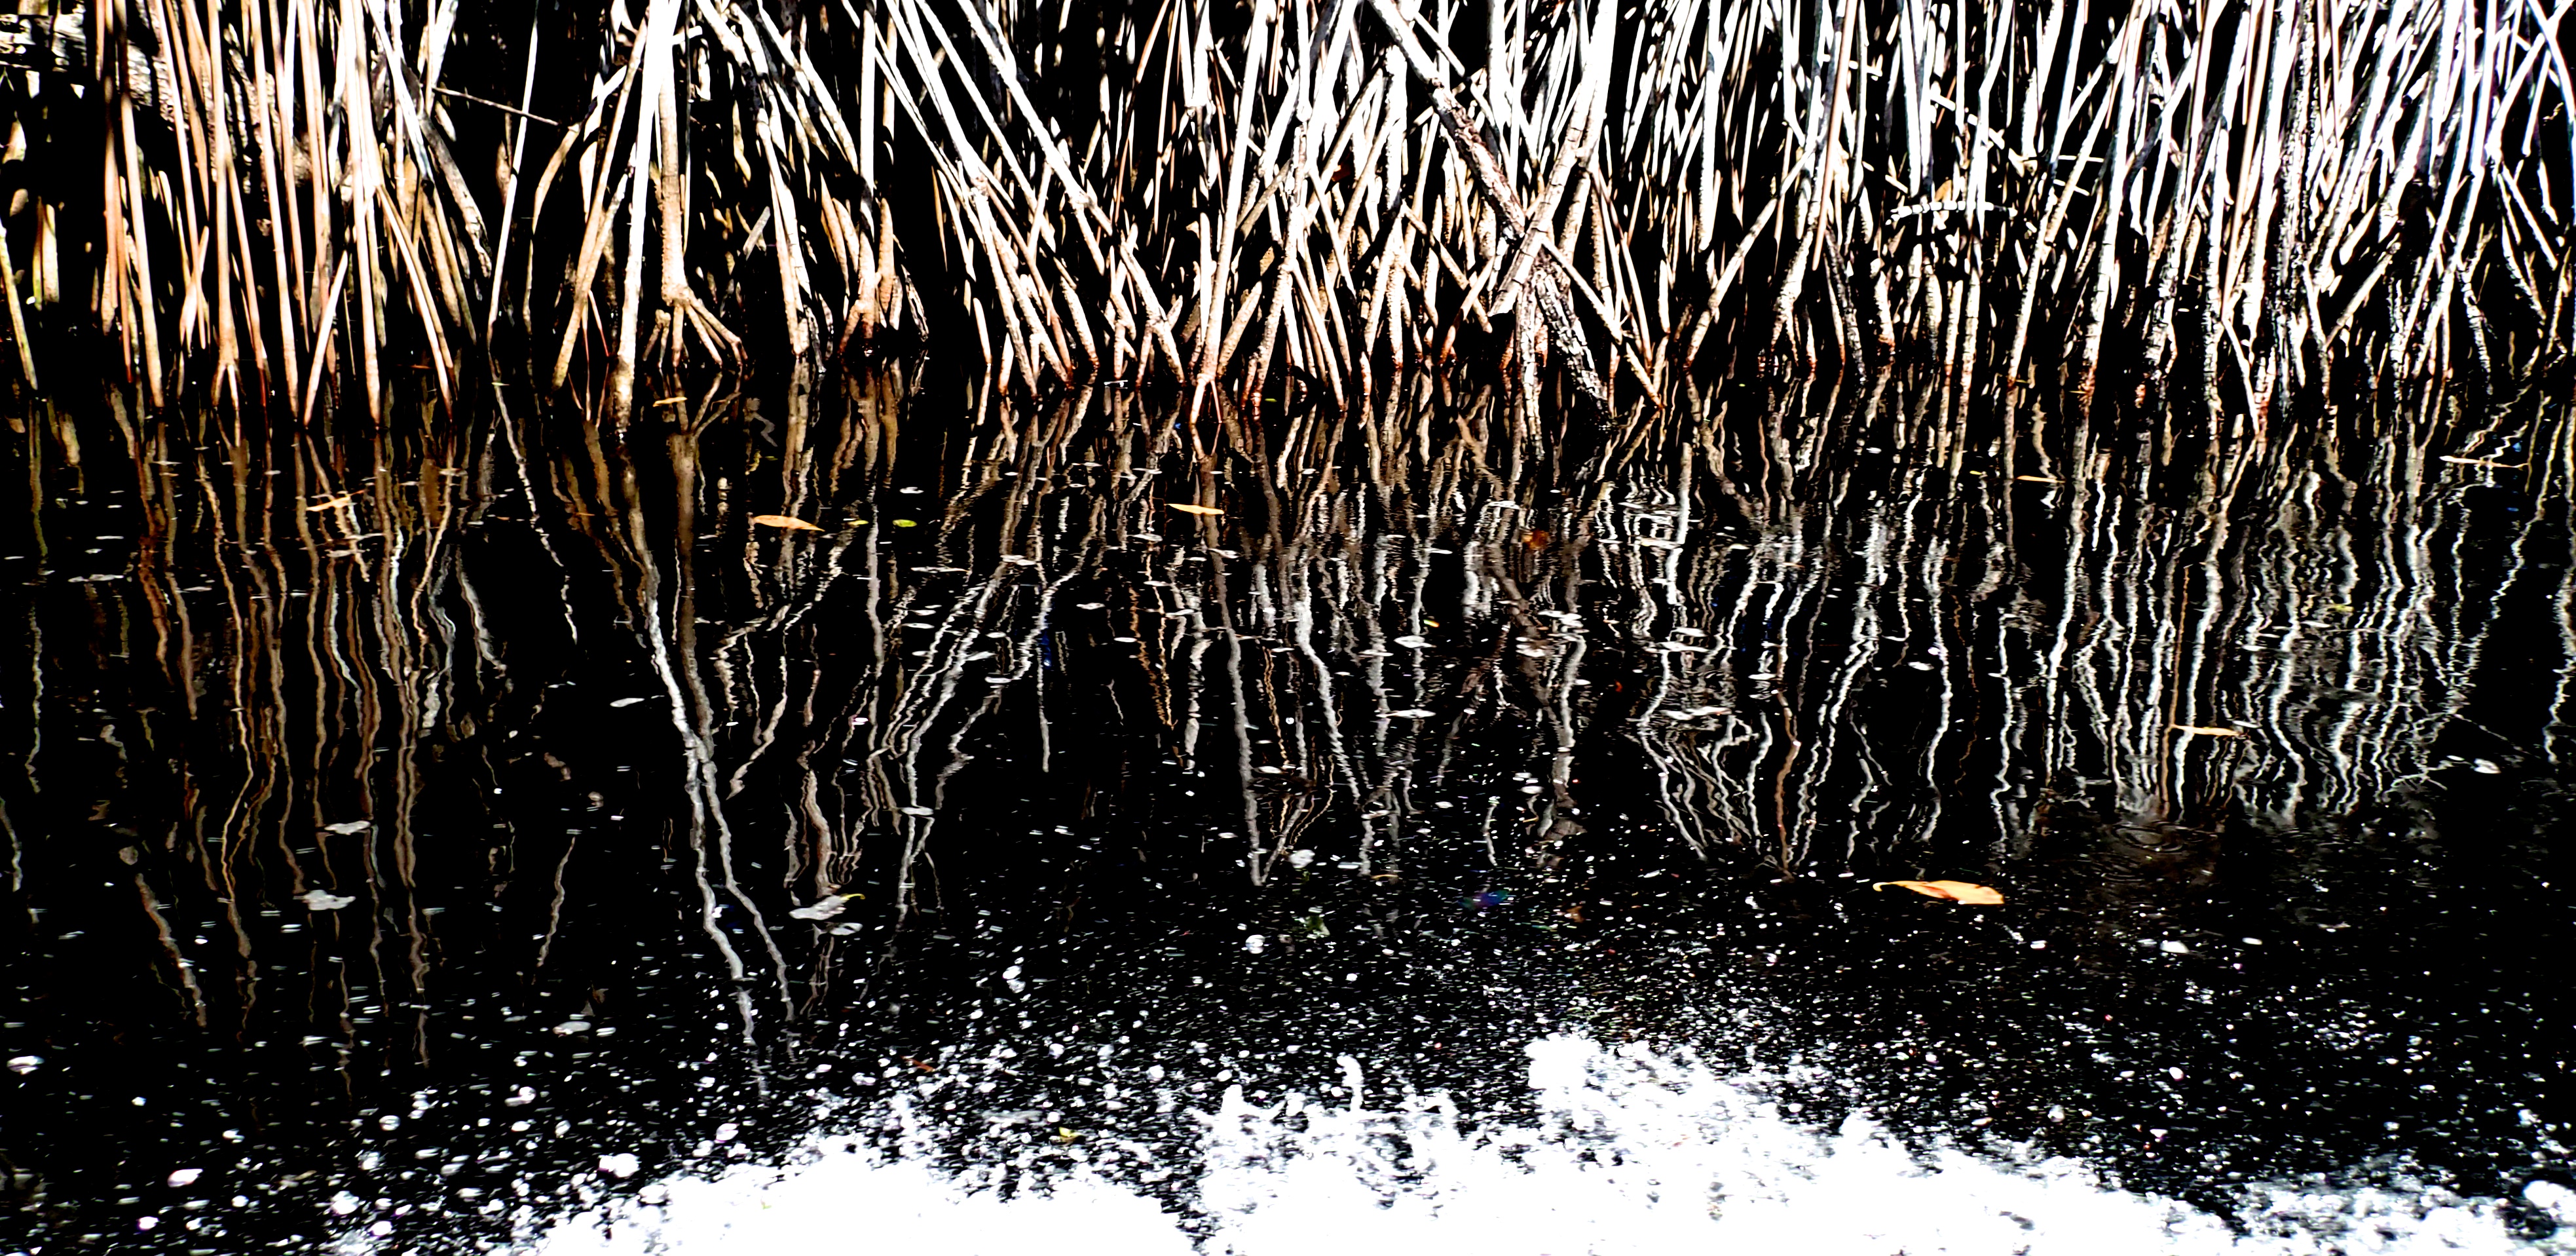
tree, forest, grass, branch, snow, winter, plant, sunlight, frost, ice, reflection, soil, season, mirror, grass family, woody plant